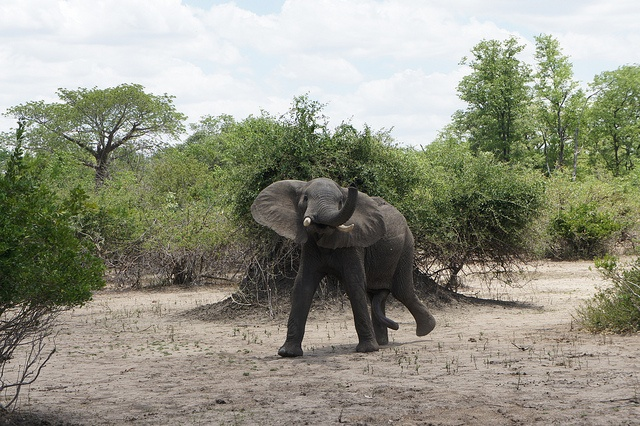
An elephant trumpets in the tree lined savannah.
A grey elephant standing in the middle of a tree covered field.
An large elephant walking in between some trees
ELEPHANT WALKING THROUGH NATURAL HABITAT WITH TREES AND BUSHES
an elephant with trees in the background and a sky background